Blount Island Command

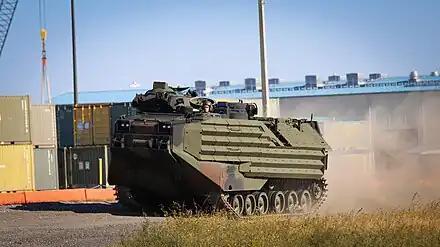
Equipment being tested at BICmd

Located in Jacksonville, Florida, aboard Marine Corps Support Facility Blount Island "(MCSF-BI)", this industrial base and a robust local Navy support infrastructure provides an advantage not readily available to other sites. The "MPF" consists of two Maritime Prepositioning Ship Squadrons that carry the combat equipment and sustainment to support up to two Marine Expeditionary Brigades of roughly 18,000 Marines and Sailors each. BICmd also manages the Marine Corps Prepositioning Program-Norway and is involved with ongoing efforts to develop a Global Positioning Network.